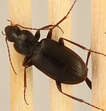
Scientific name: Calathus advena
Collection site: Niwot Ridge NEON (NIWO), plot NIWO_009